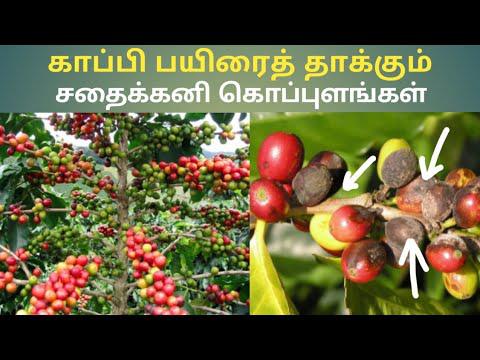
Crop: unknown
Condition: coffee_coffee_berry_blotch